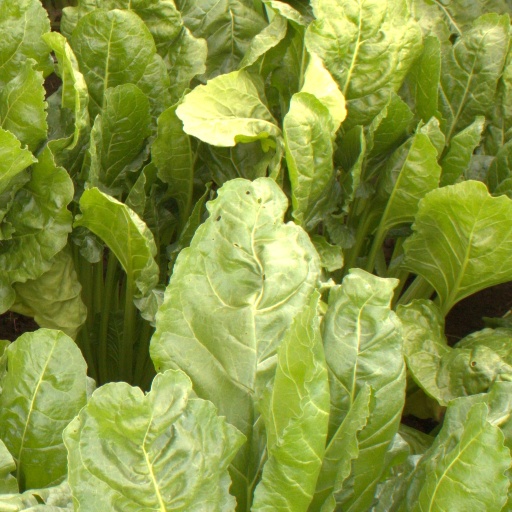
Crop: sugar beet